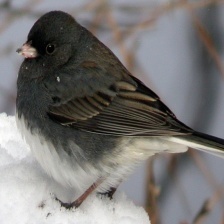
Species: DARK EYED JUNCO
Scientific name: JUNCO HYEMALIS